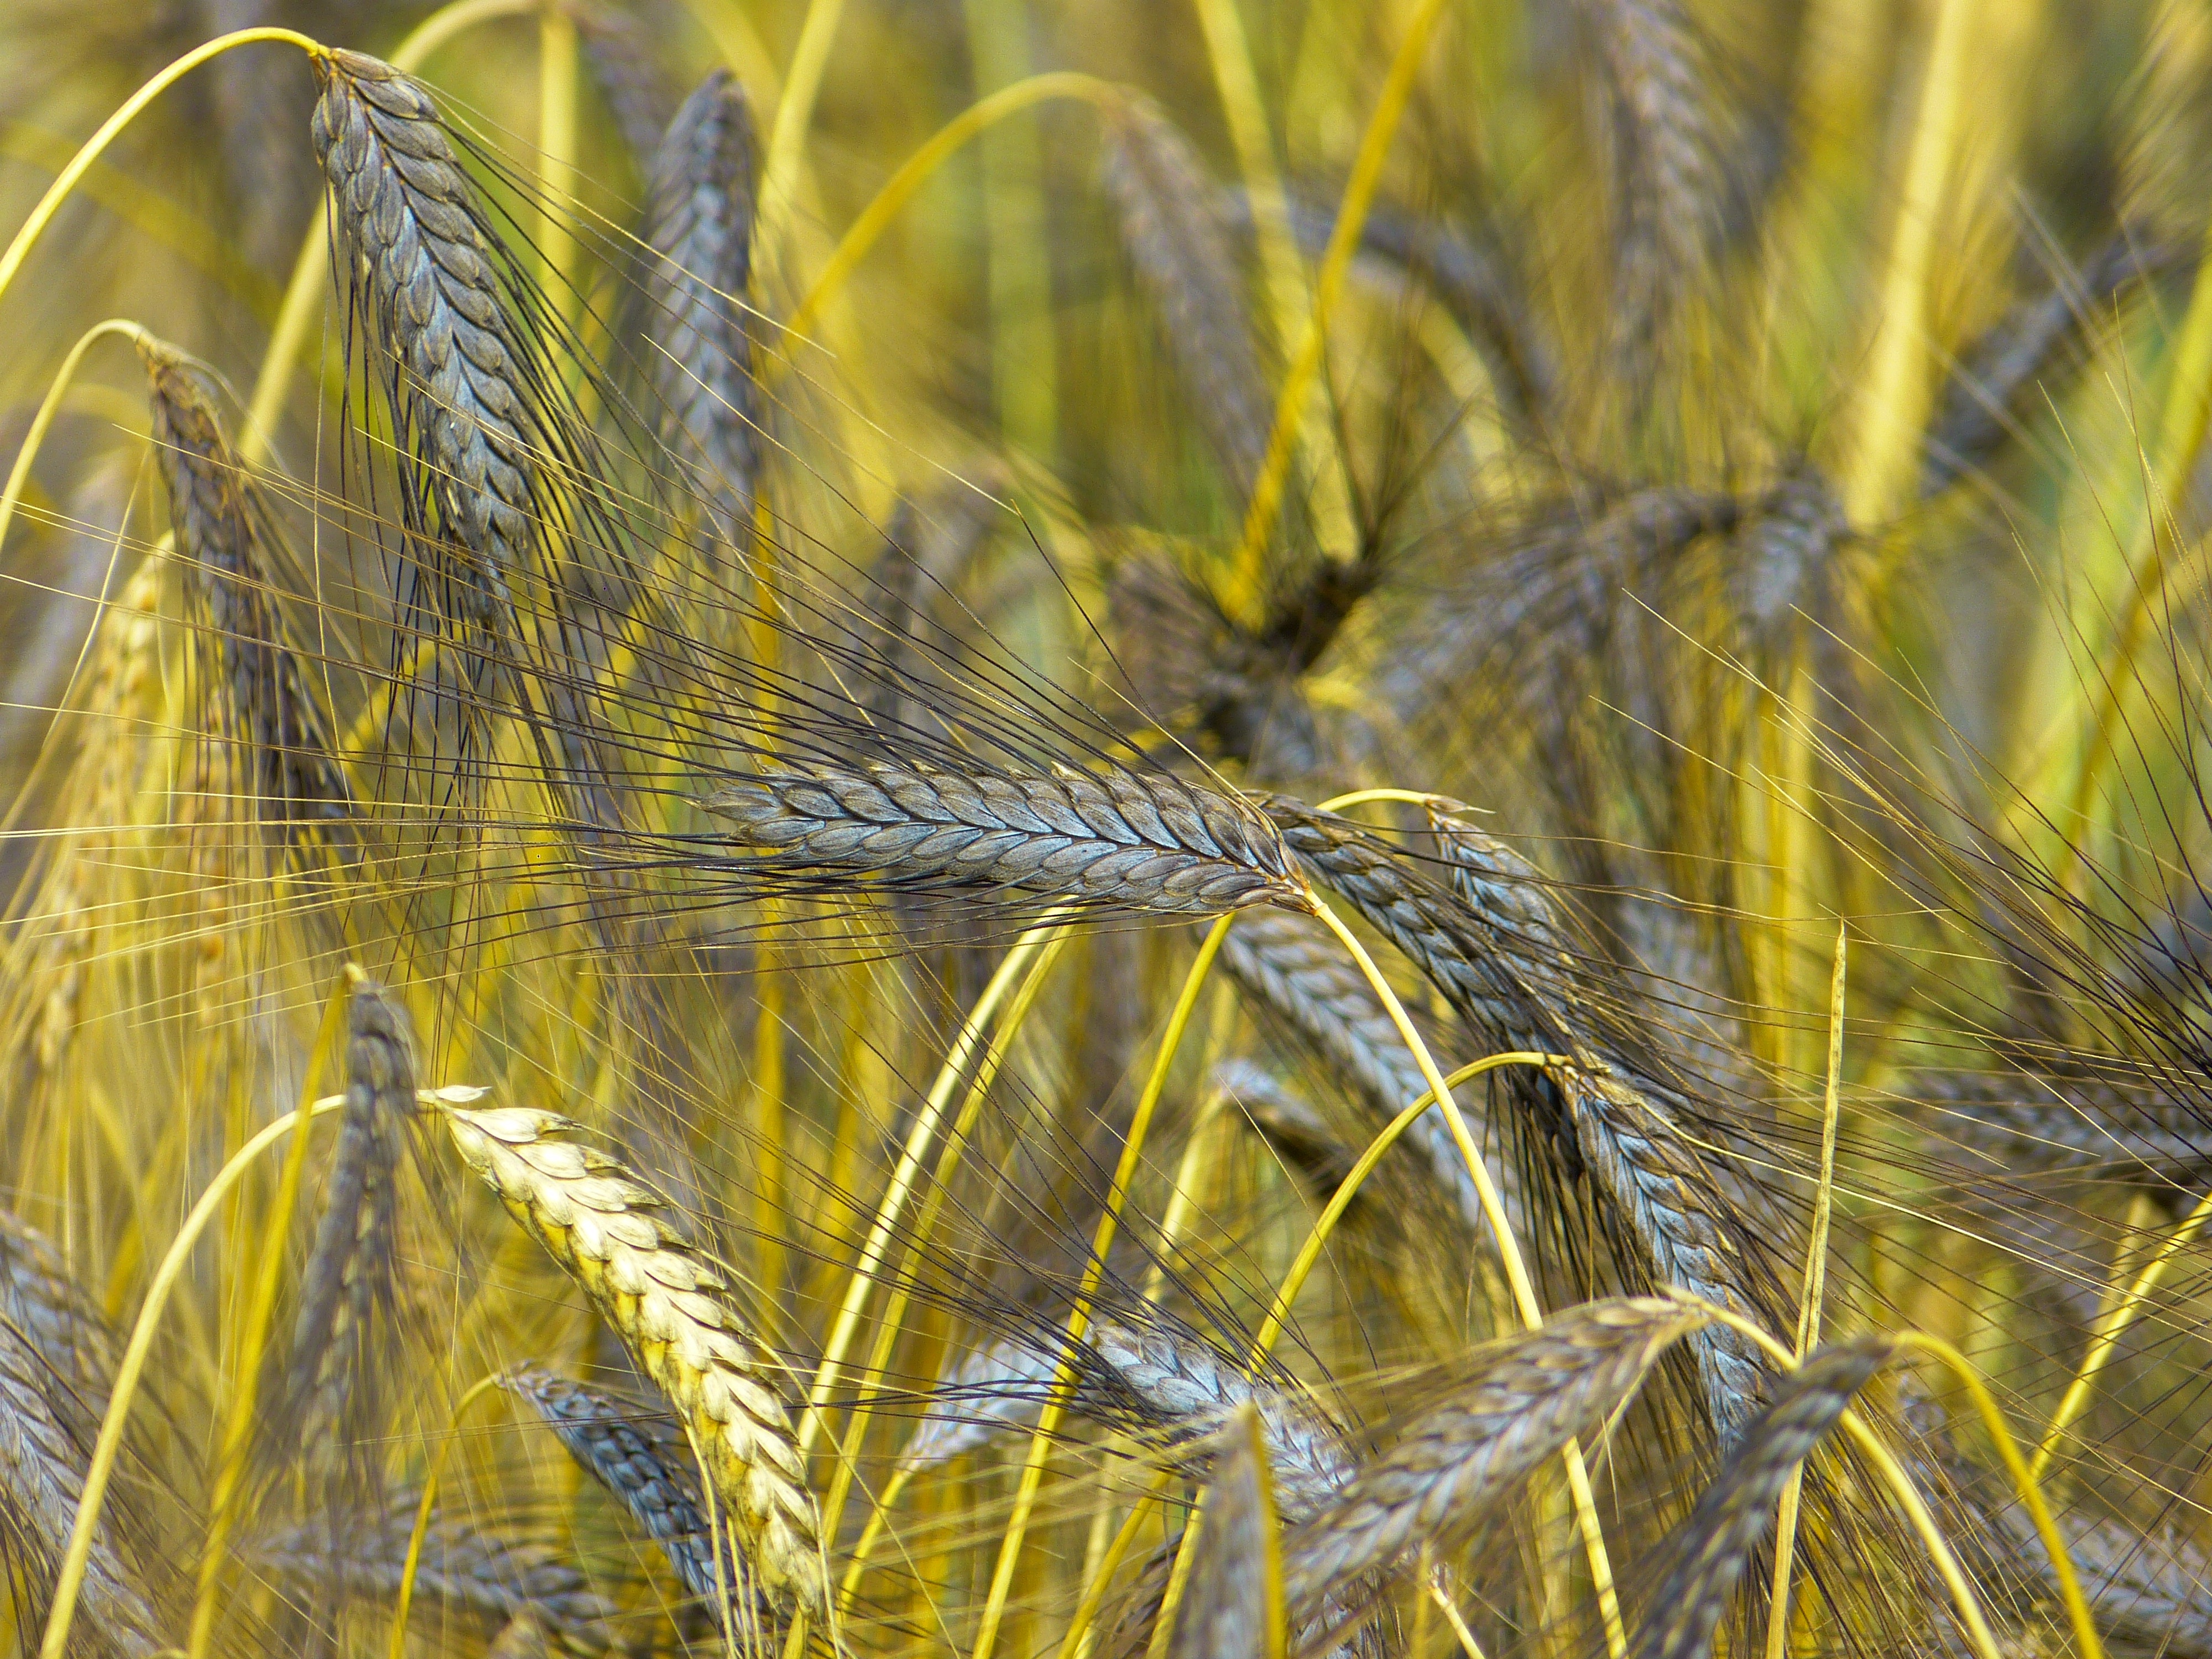
nature, grass, plant, field, barley, sunlight, food, harvest, crop, grow, agriculture, cereal, rye, flowering plant, commodity, emmer, grass family, land plant, phragmites, food grain, urkorn, triticum dicoccum black emmer, triticum dicoccon var, atratumgetreide